List of commercial failures in computing

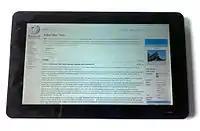
JooJoo

The Power Mac G4 Cube is a Mac developed by Apple Inc. between July 2000 and 2001. Conceived as a miniaturized but powerful computer by then-Apple CEO Steve Jobs, it was marketed as being between the consumer iMac G3 and the professional Power Mac G4 in the product range. The computer, designed by Jony Ive, was encased and suspended in acrylic glass measuring , with the transparent plastic intended to lend the impression of a floating machine.